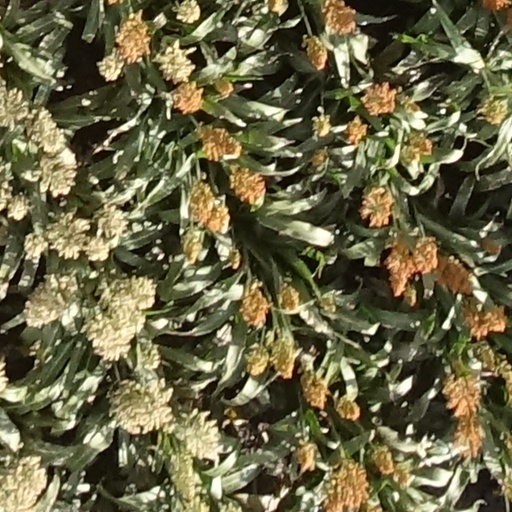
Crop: sorghum